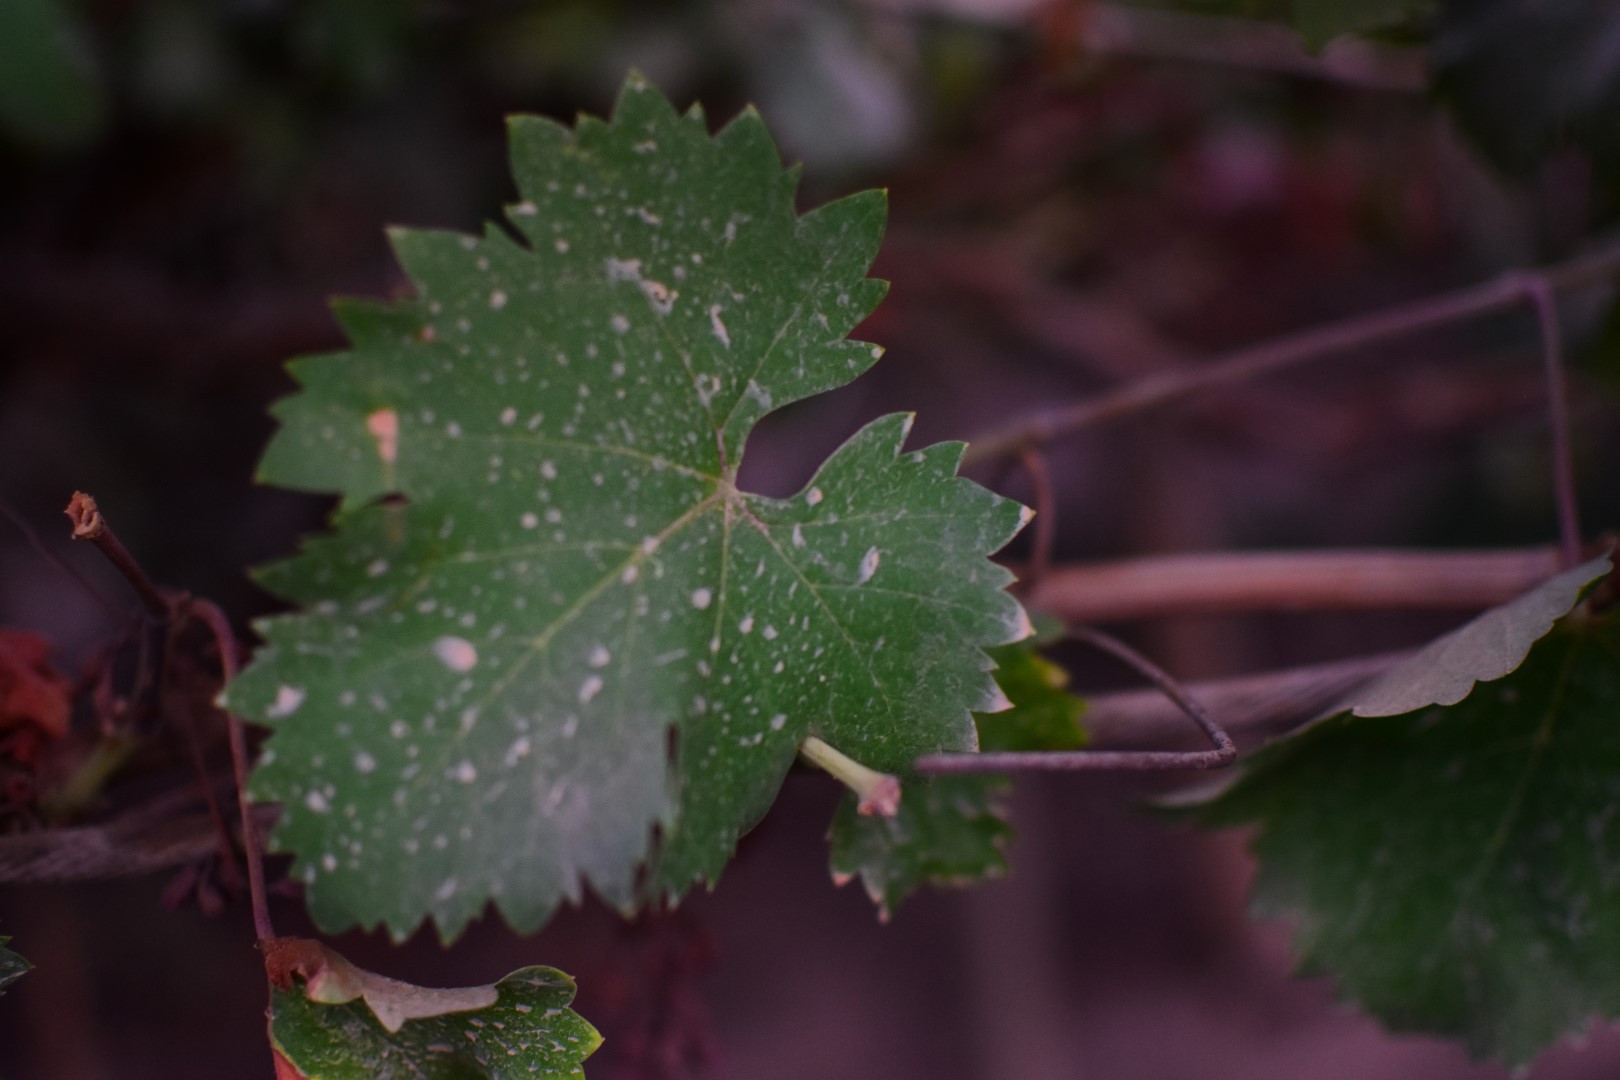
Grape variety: Shdah